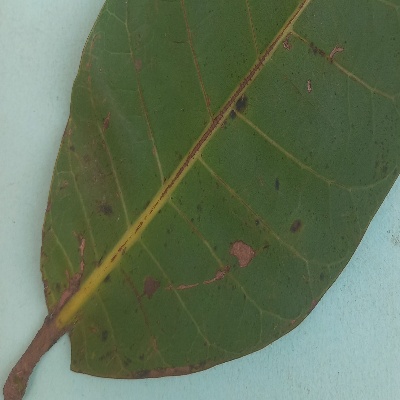
Crop: Cashew
Condition: anthracnose